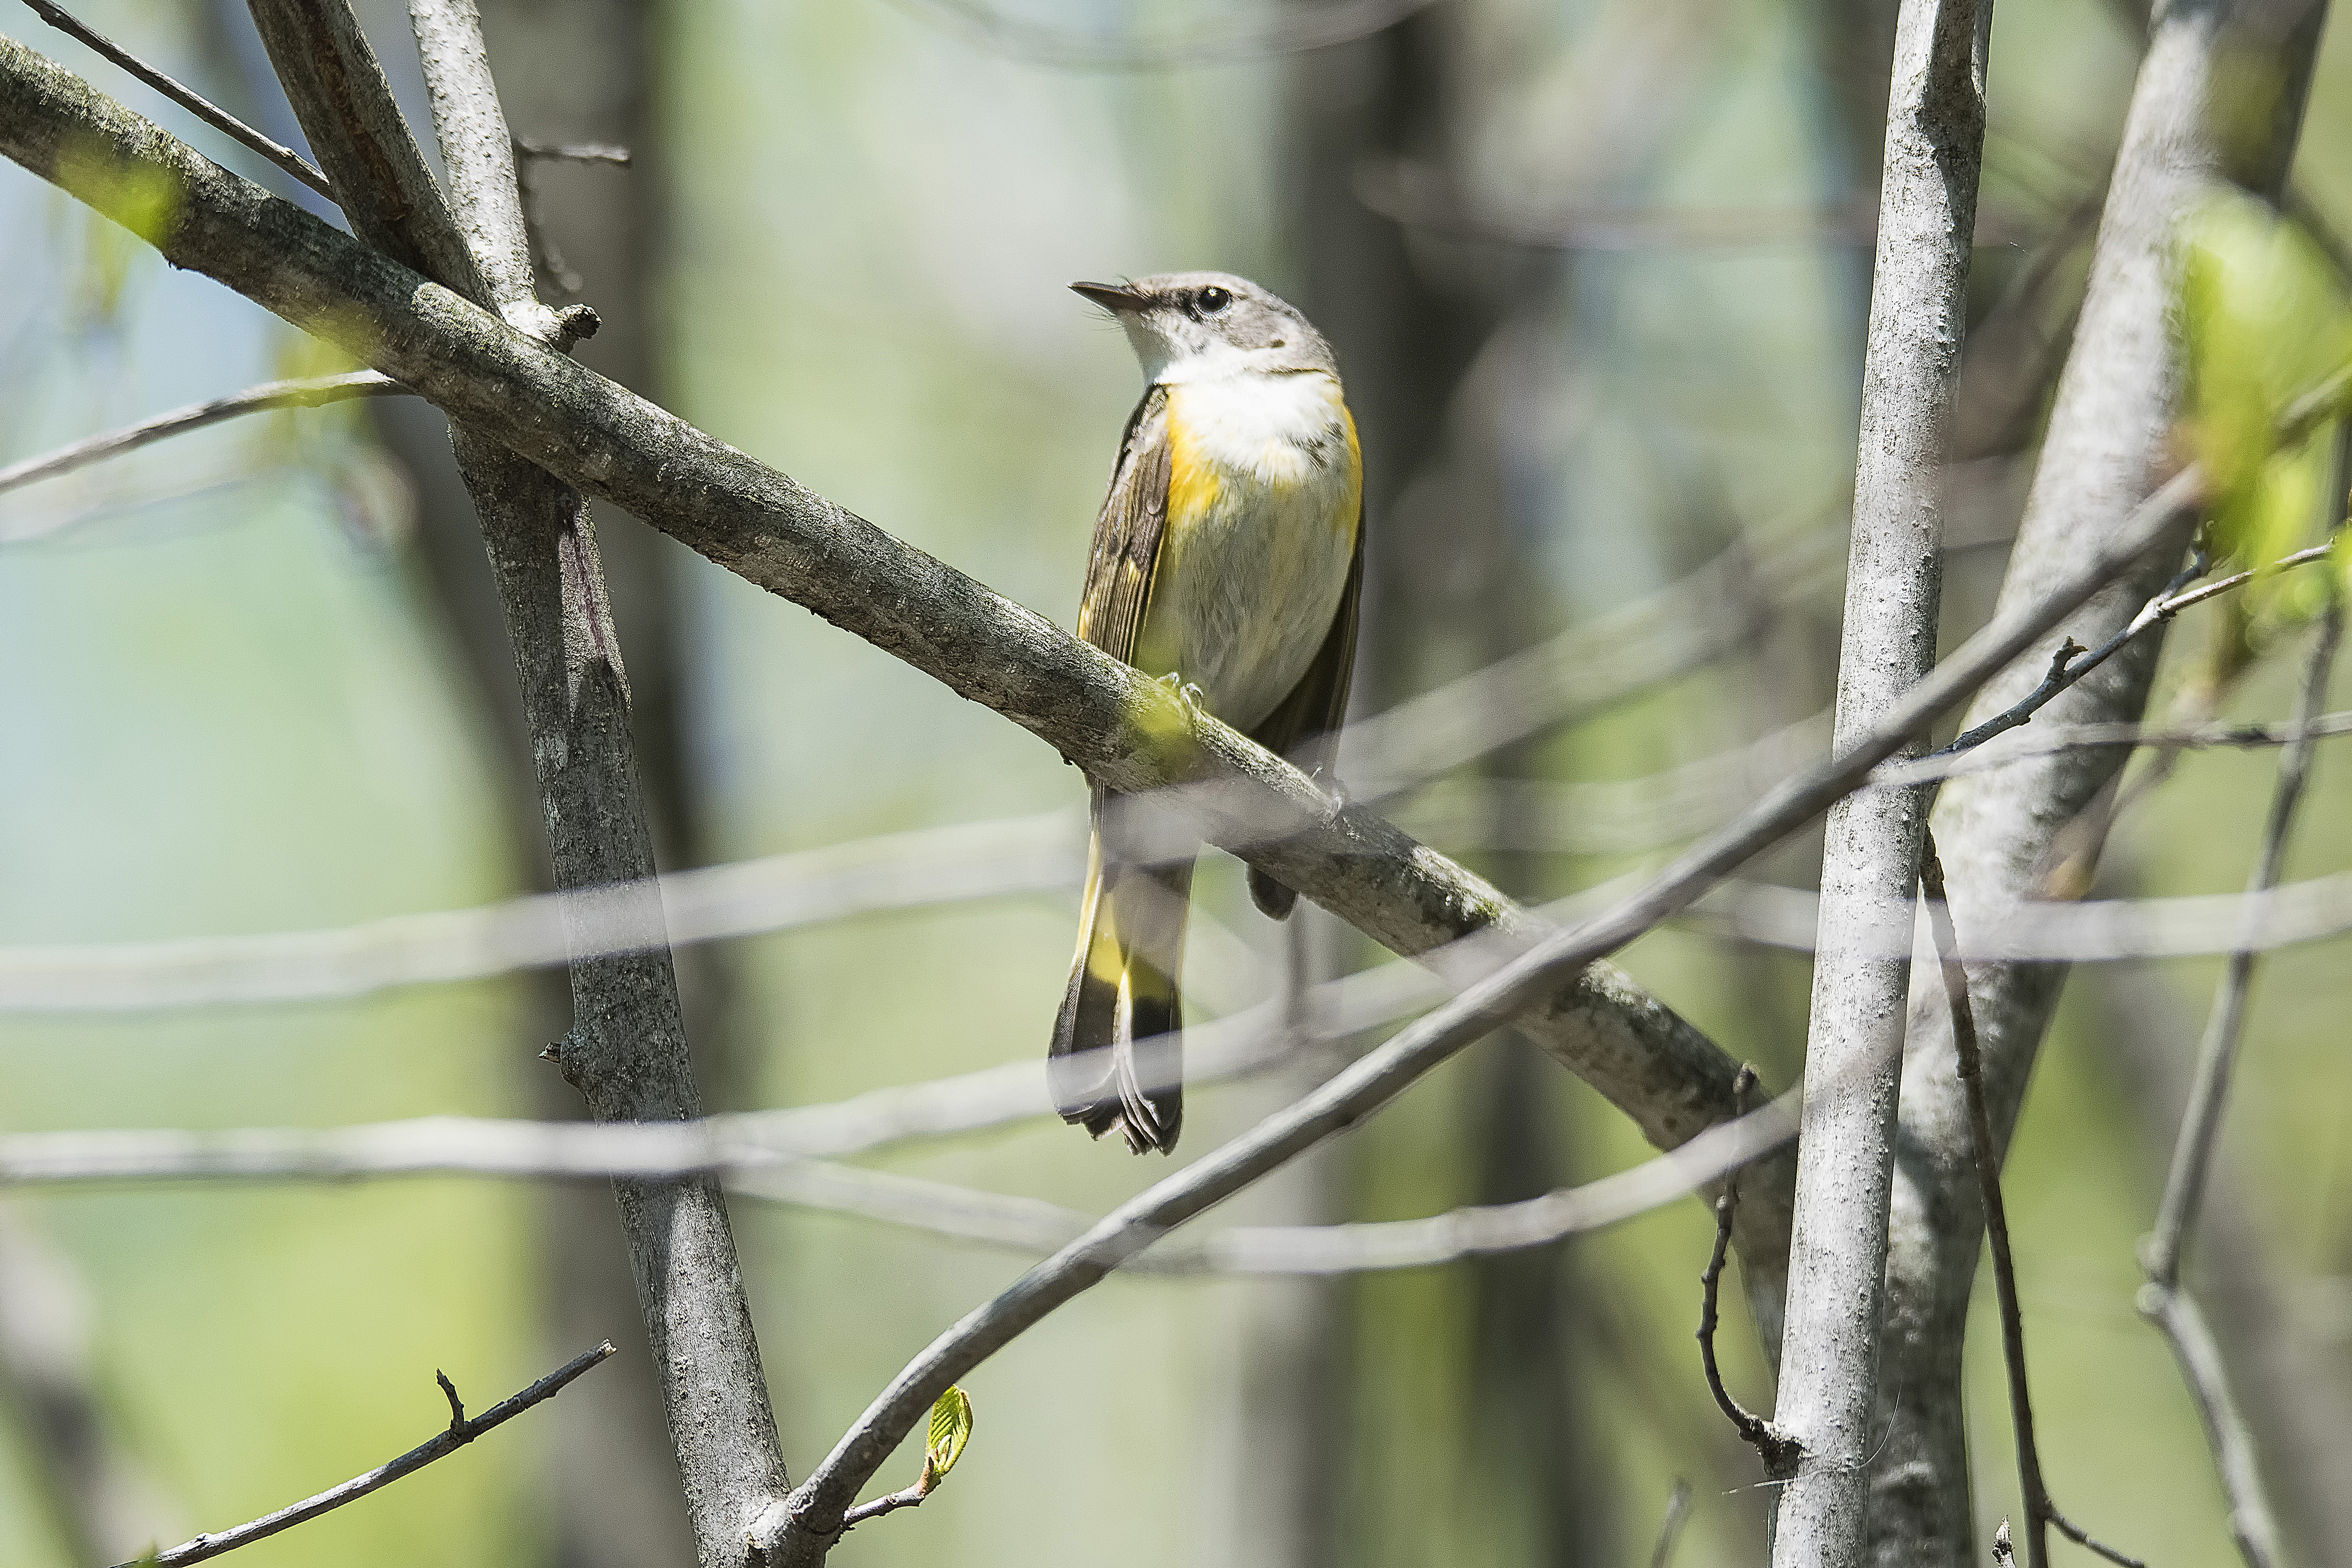
branch, bird, wildlife, beak, fauna, american, canada, vertebrate, quebec, finch, redstart, sherbrooke, oiseau, paruline, flamboyante, perching bird